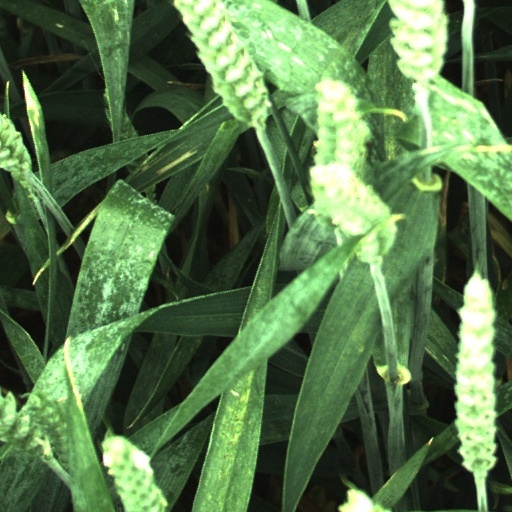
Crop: wheat